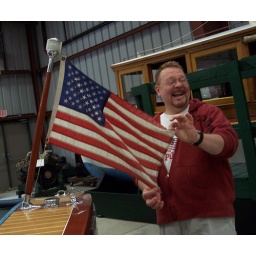
At the wooden boat museum in Clayton NY.I've been saving this for the appropriate moment and this is it!